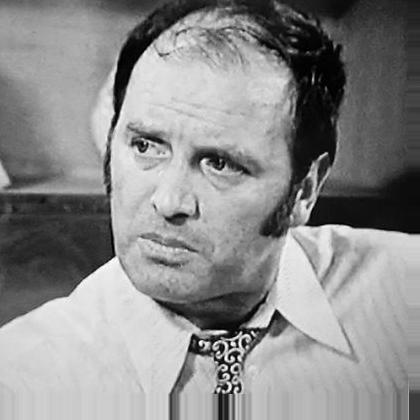
Age: 45